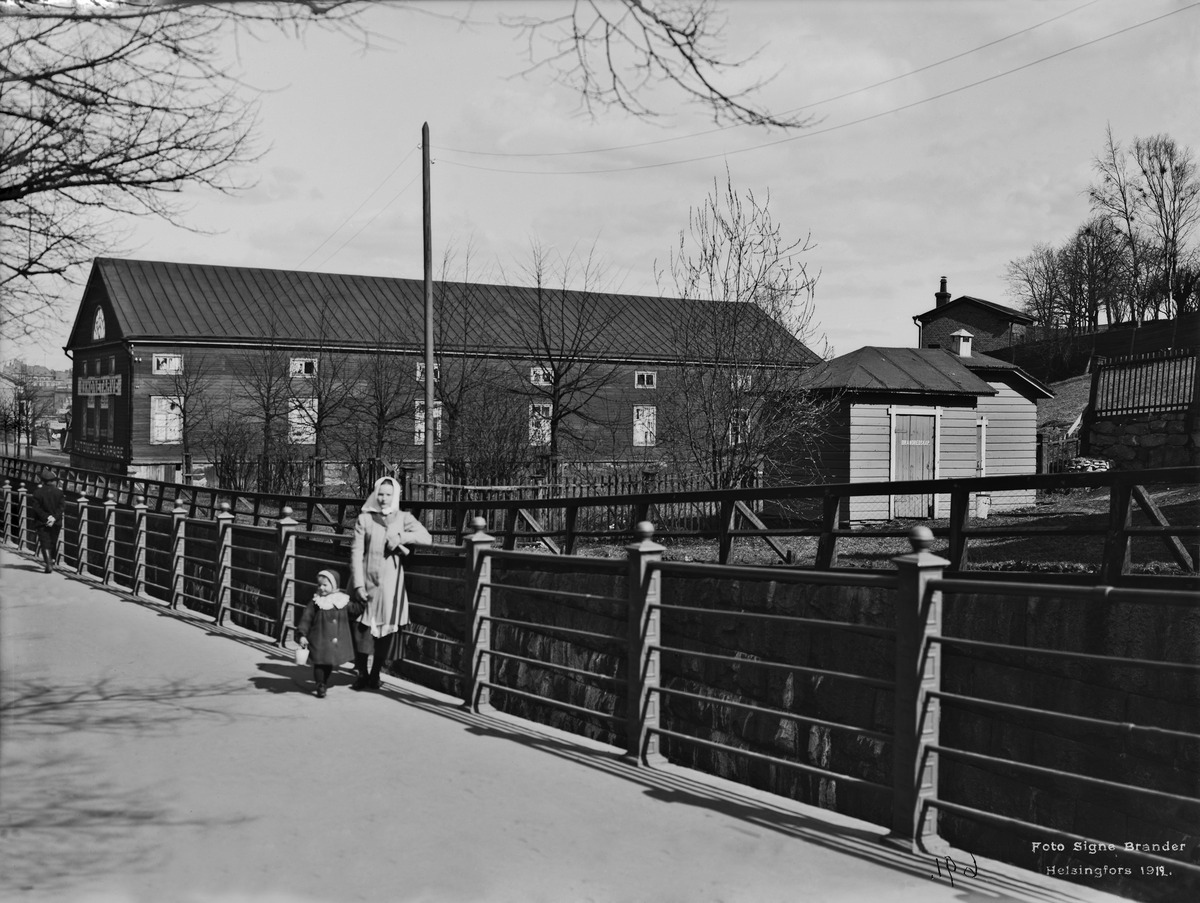
Saunakatu 7 (=Laivasillankatu)
sisällön kuvaus: Saunakatu 7 (=Laivasillankatu). Vieressä satamaradan aidattu kuilu. mustavalkoinen
Kuvaaja: Brander, Signe, valokuvaaja
Ajankohta: kuvausaika 1912
Paikka: Suomi, Uusimaa, Helsinki, Kaivopuisto Helsinki, Laivasillankatu
Aiheet: puurakennukset, rautatiet, palontorjunta, varastorakennukset